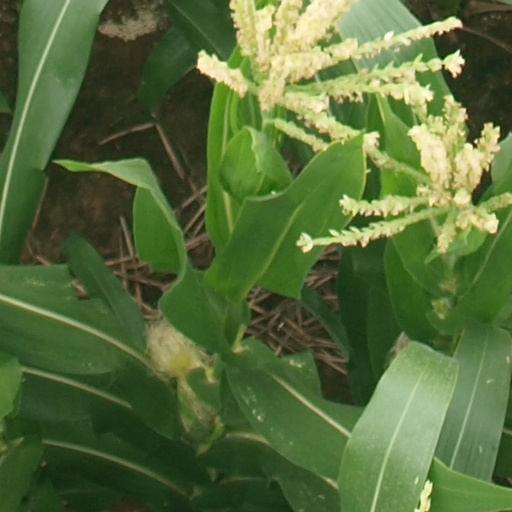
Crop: maize; corn